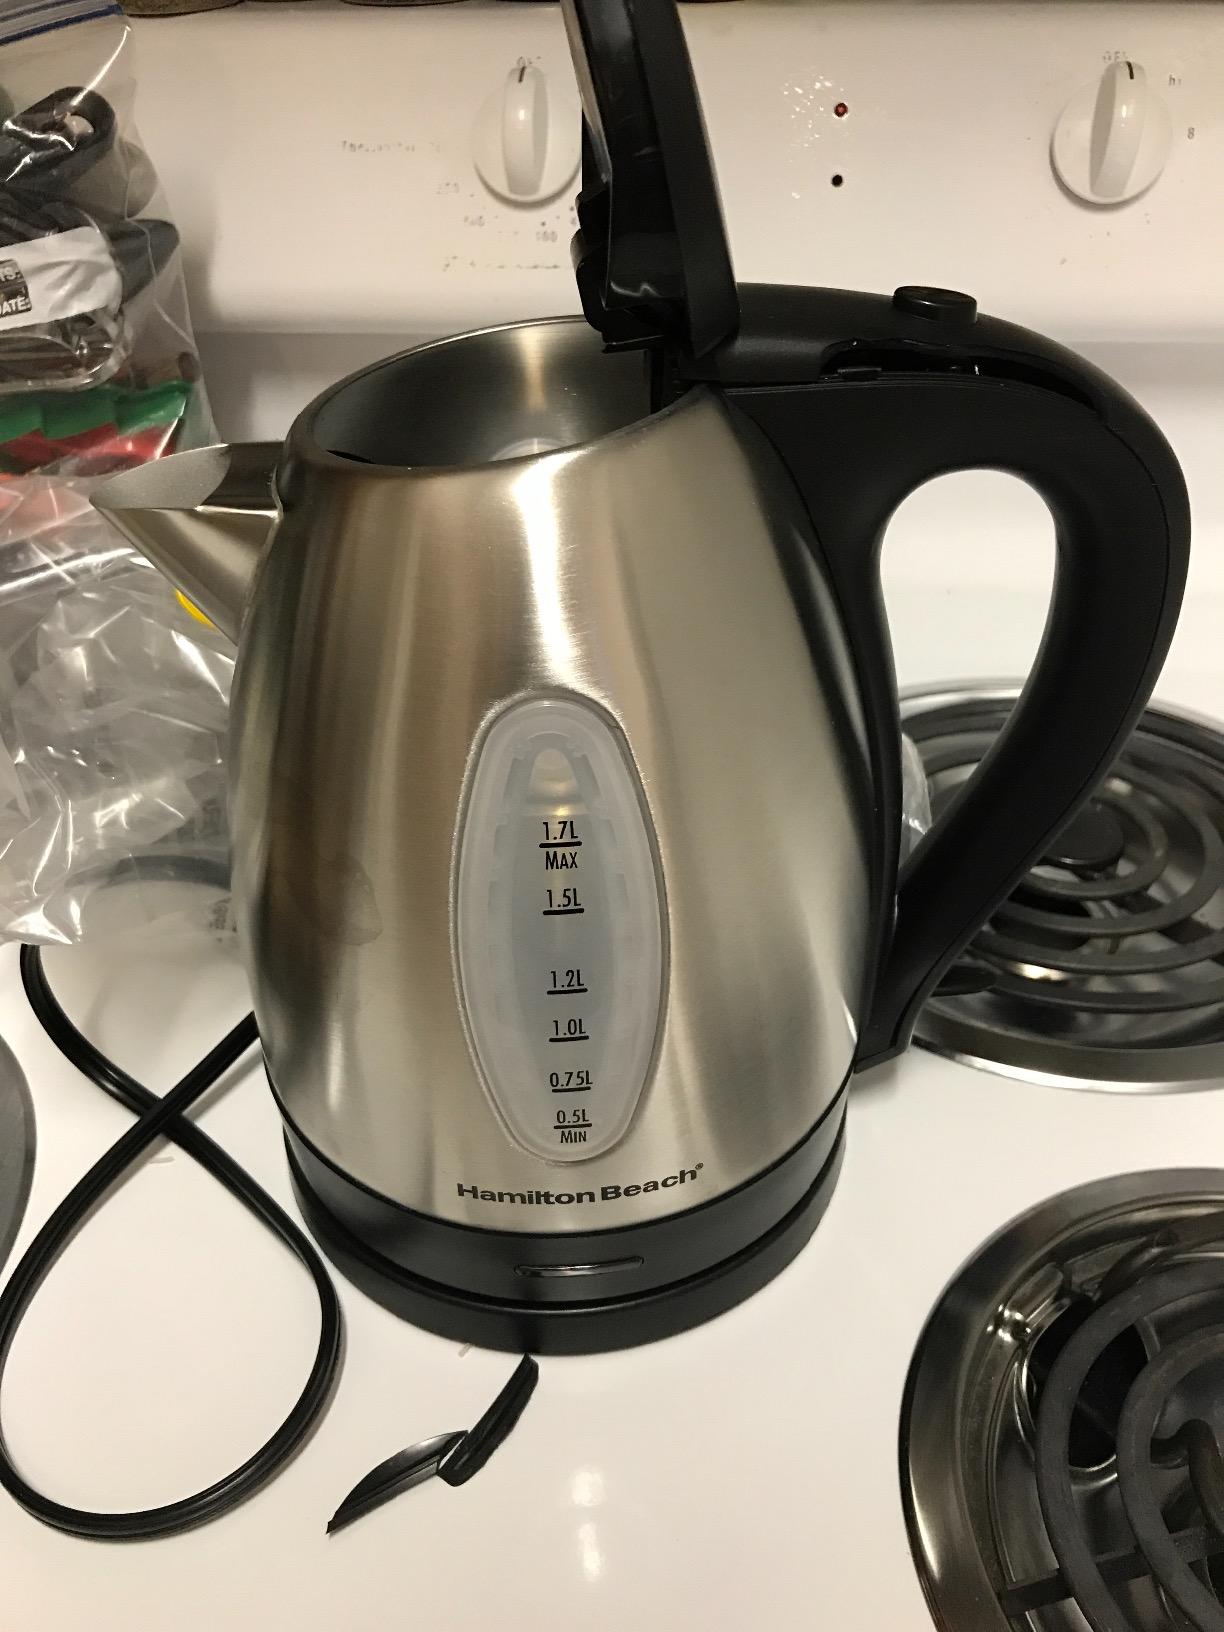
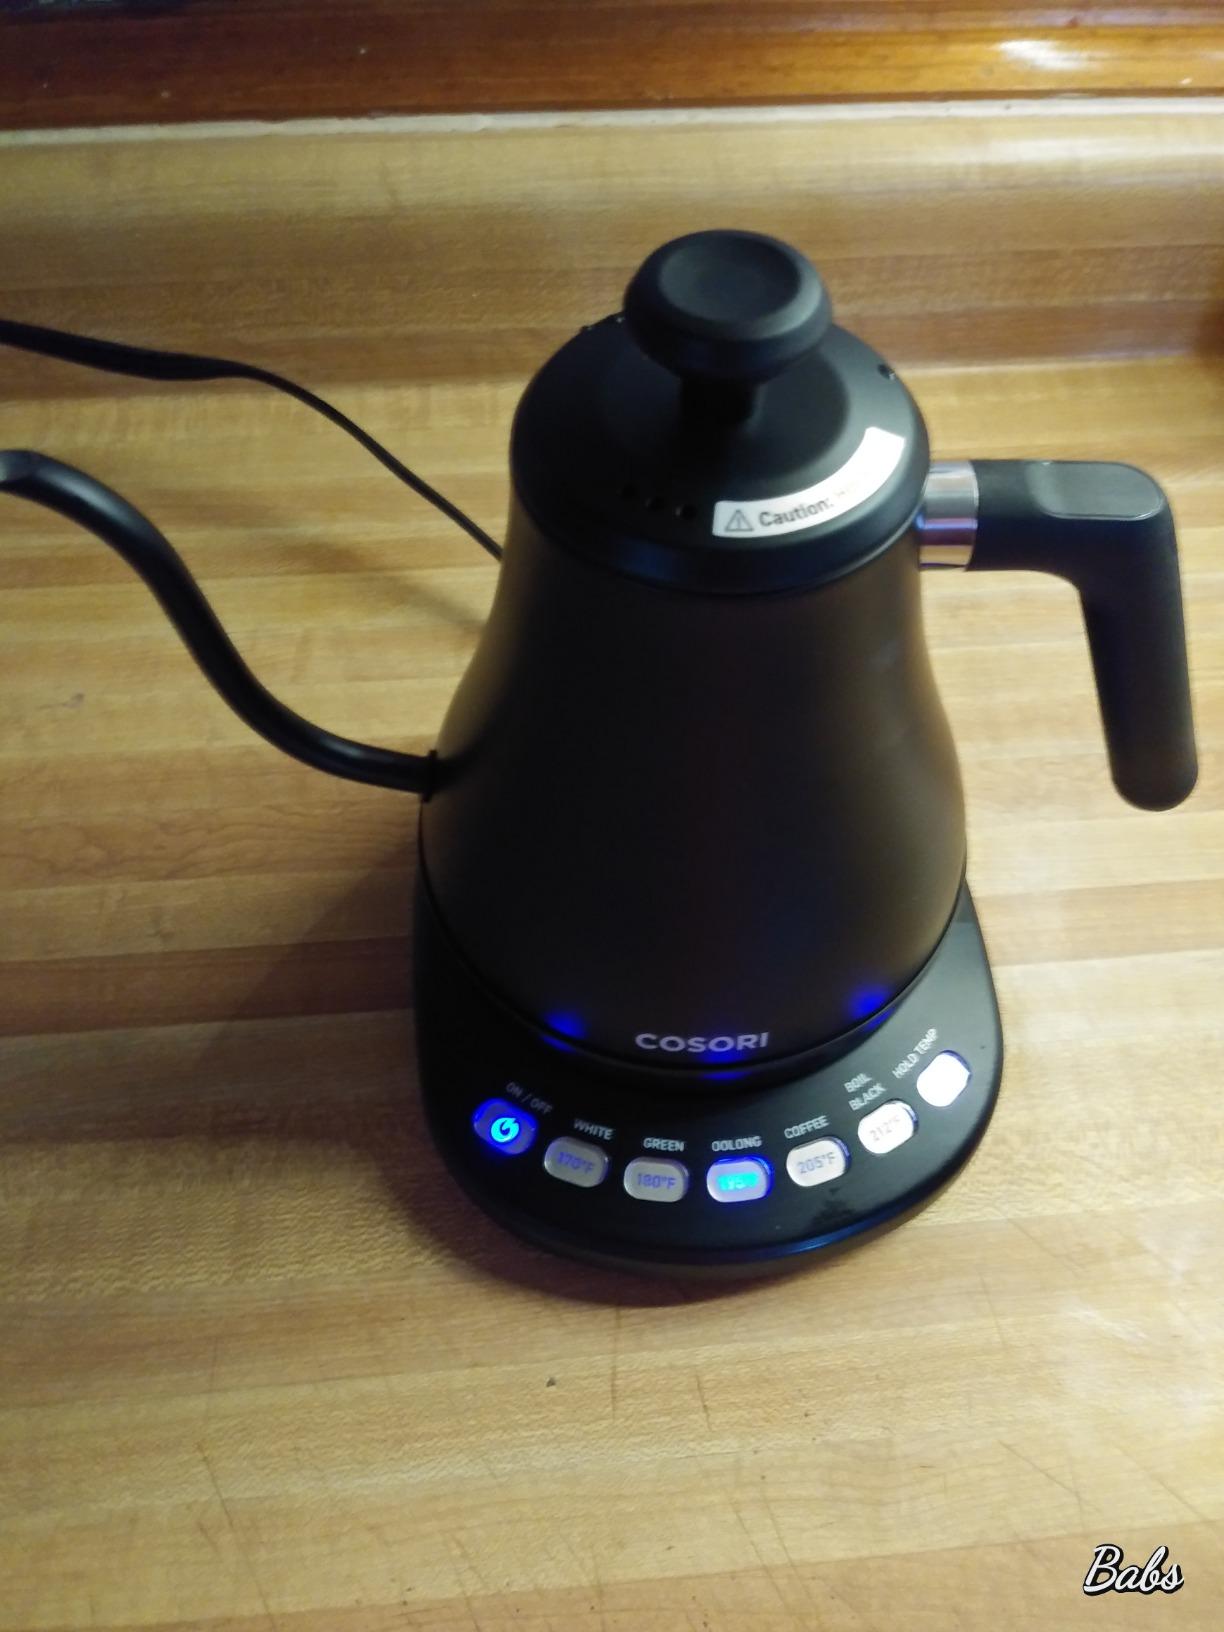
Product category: items_kettle
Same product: no